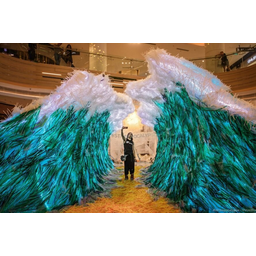
Label: plastic